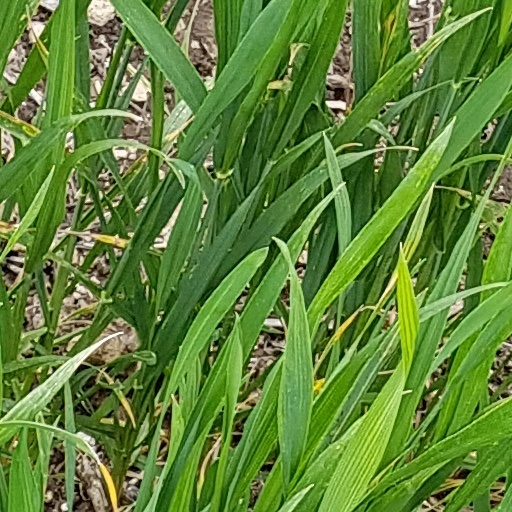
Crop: wheat